Lewis Compton

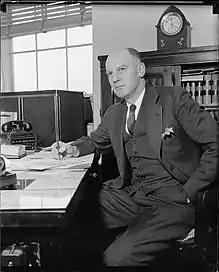
Harris & Ewing photo, circa 1940)

Lewis Compton (7 November 1892 – 24 October 1942) was an officer in the United States Navy during World War I.